Himmelkron Abbey

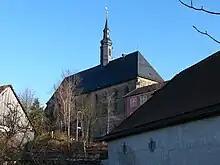
Collegiate church Himmelkron

The Gothic abbey church of St. Mary was built at the highest point within the village and towers over the village and the rest of the abbey complex. According to the rules of the order, the relatively small church had a simple exterior and instead of a tower it had a ridge turret.